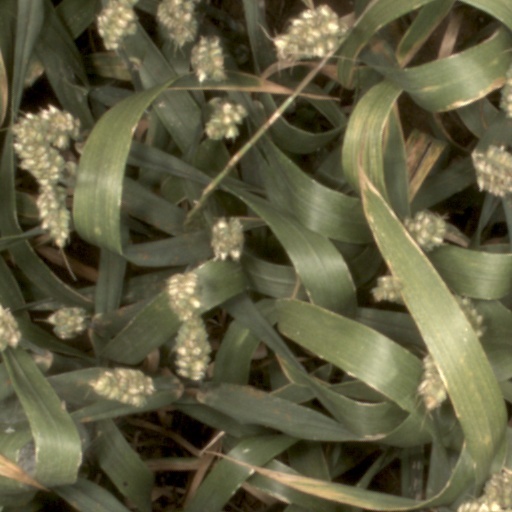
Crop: wheat